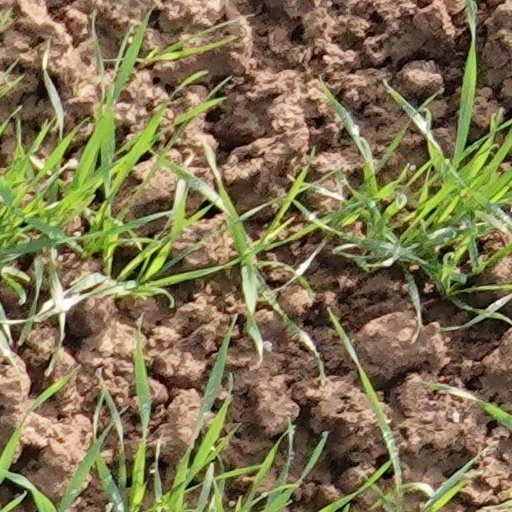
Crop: wheat